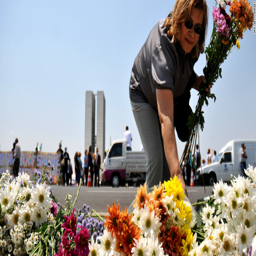
a woman grabs bunches of flowers during a demonstration for greater spending on health care in front